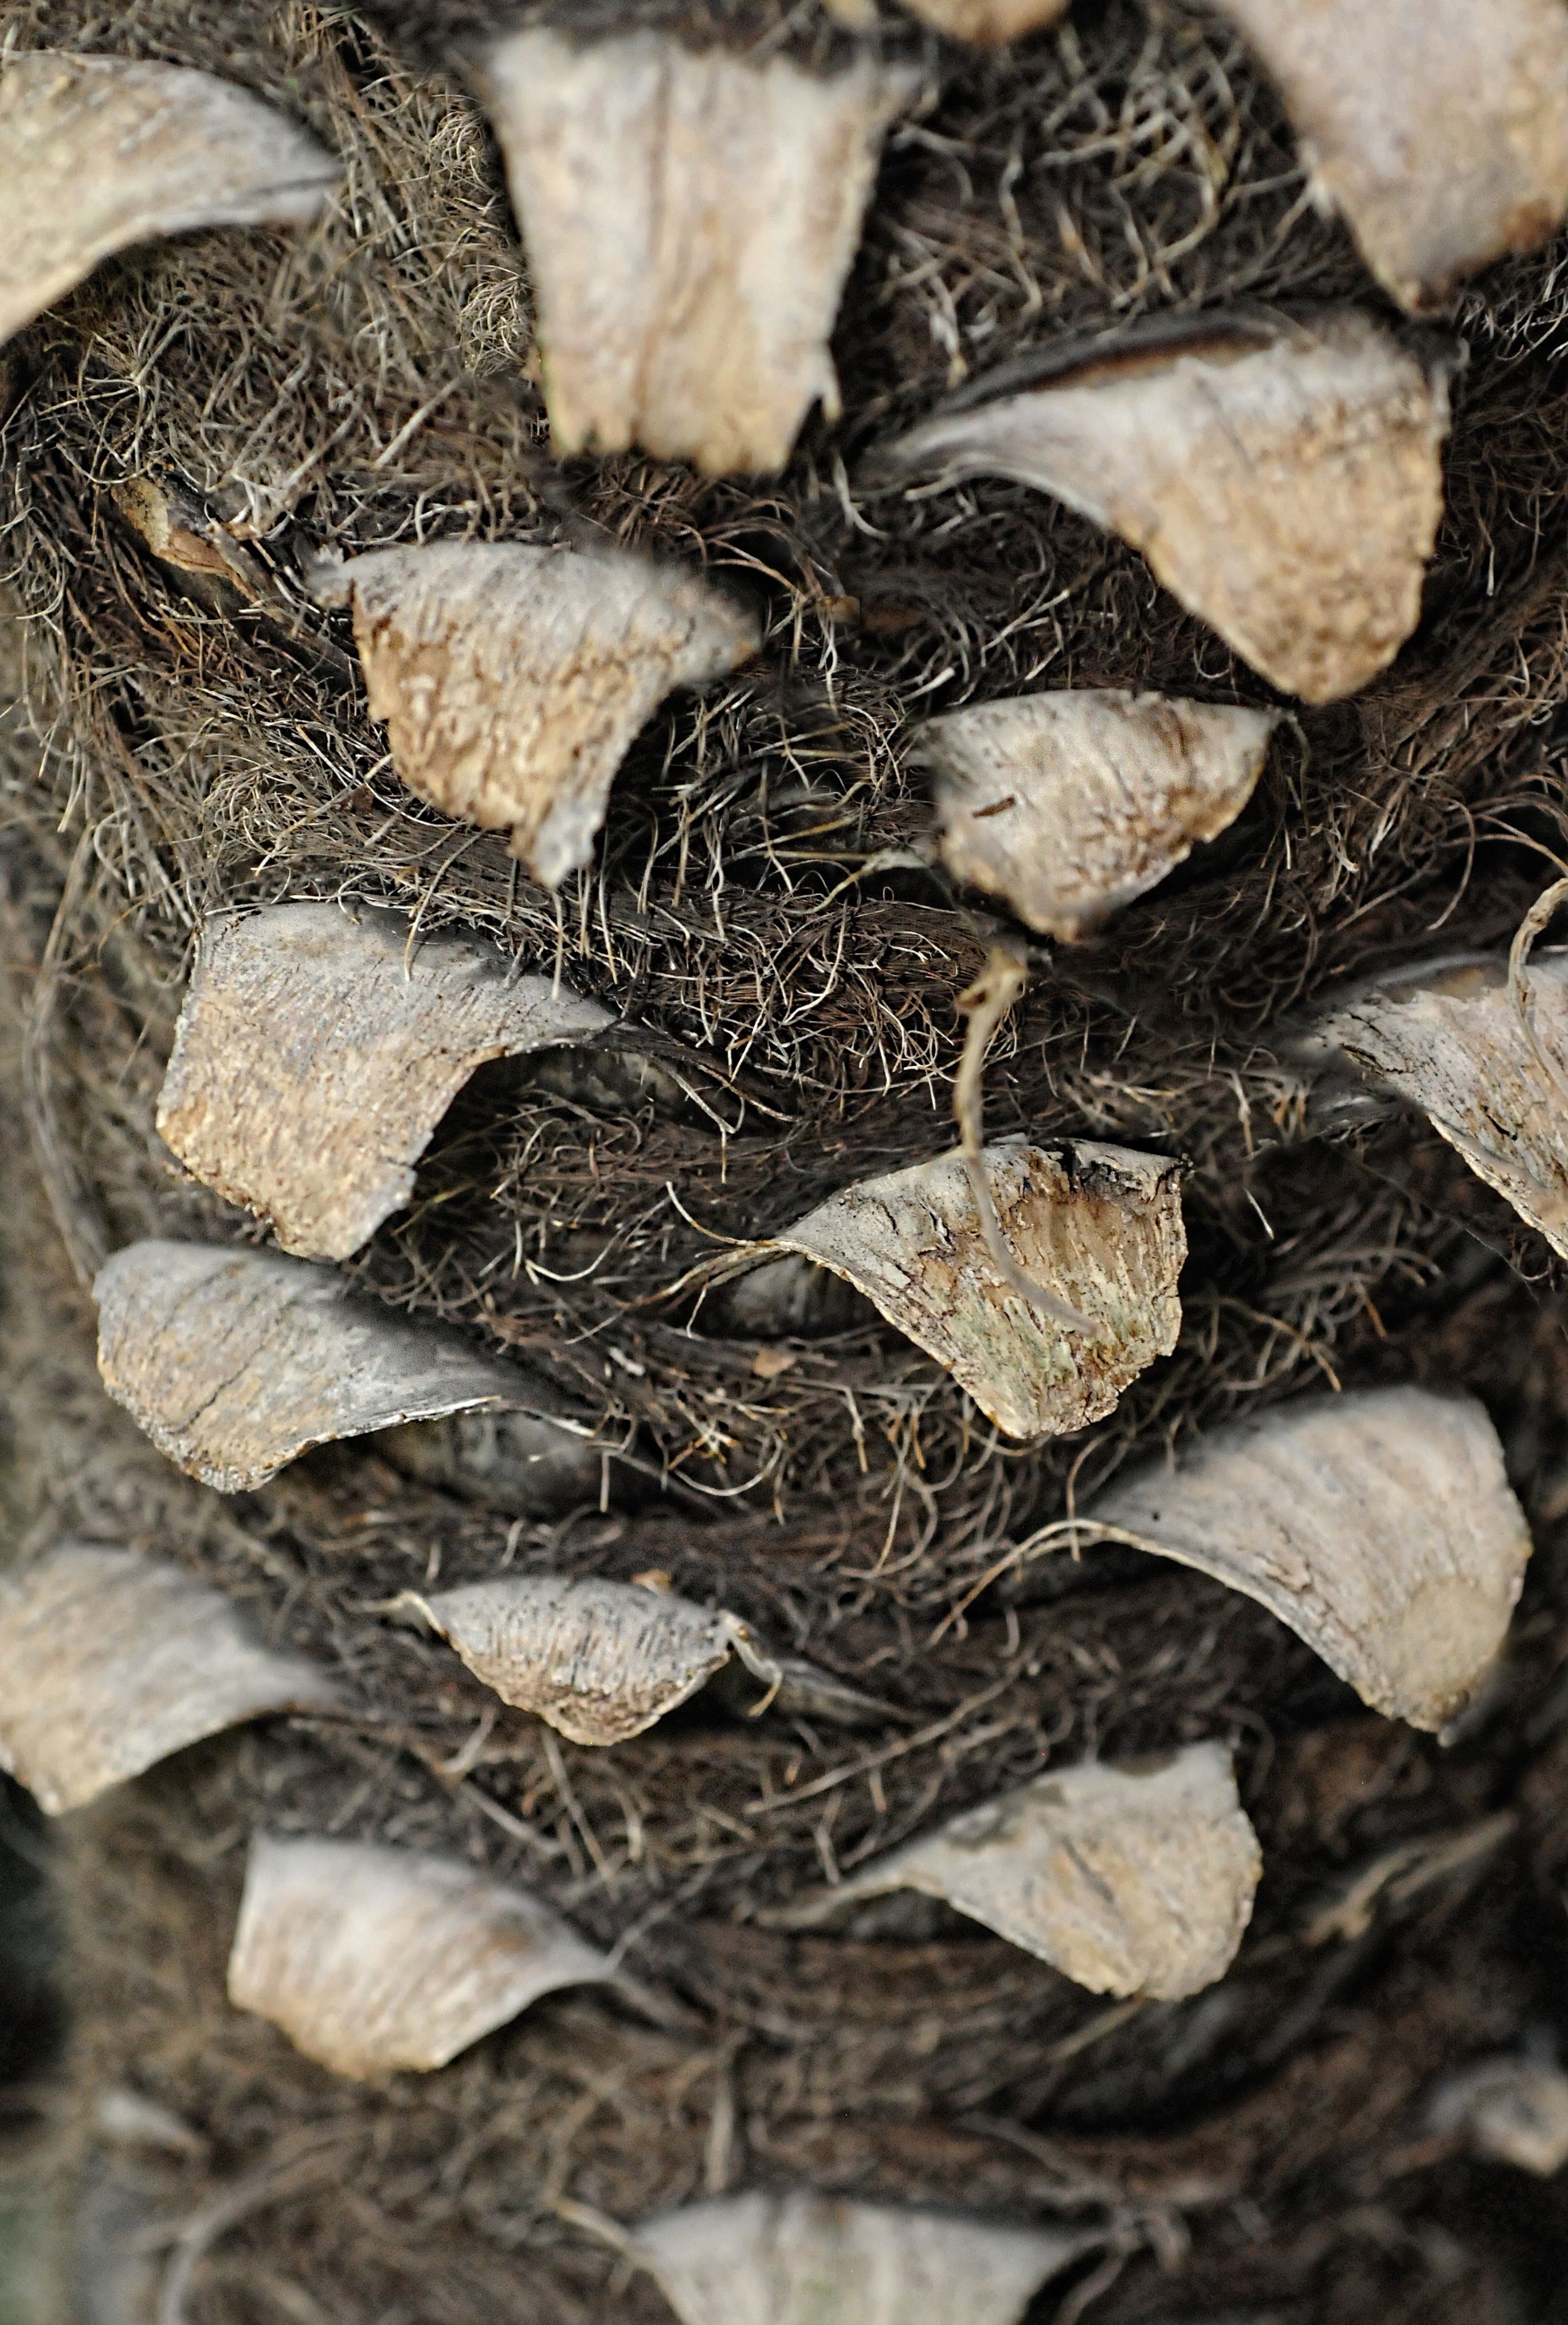
nature, plant, wood, texture, leaf, trunk, bark, wildlife, food, produce, reptile, fauna, snake, rattlesnake, viper, tree fern, wood bark, boa constrictor, boas